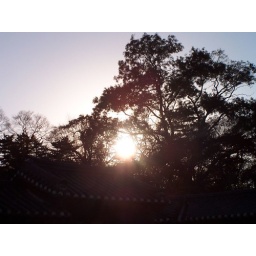
the sun behind trees and palace buildings in seoul